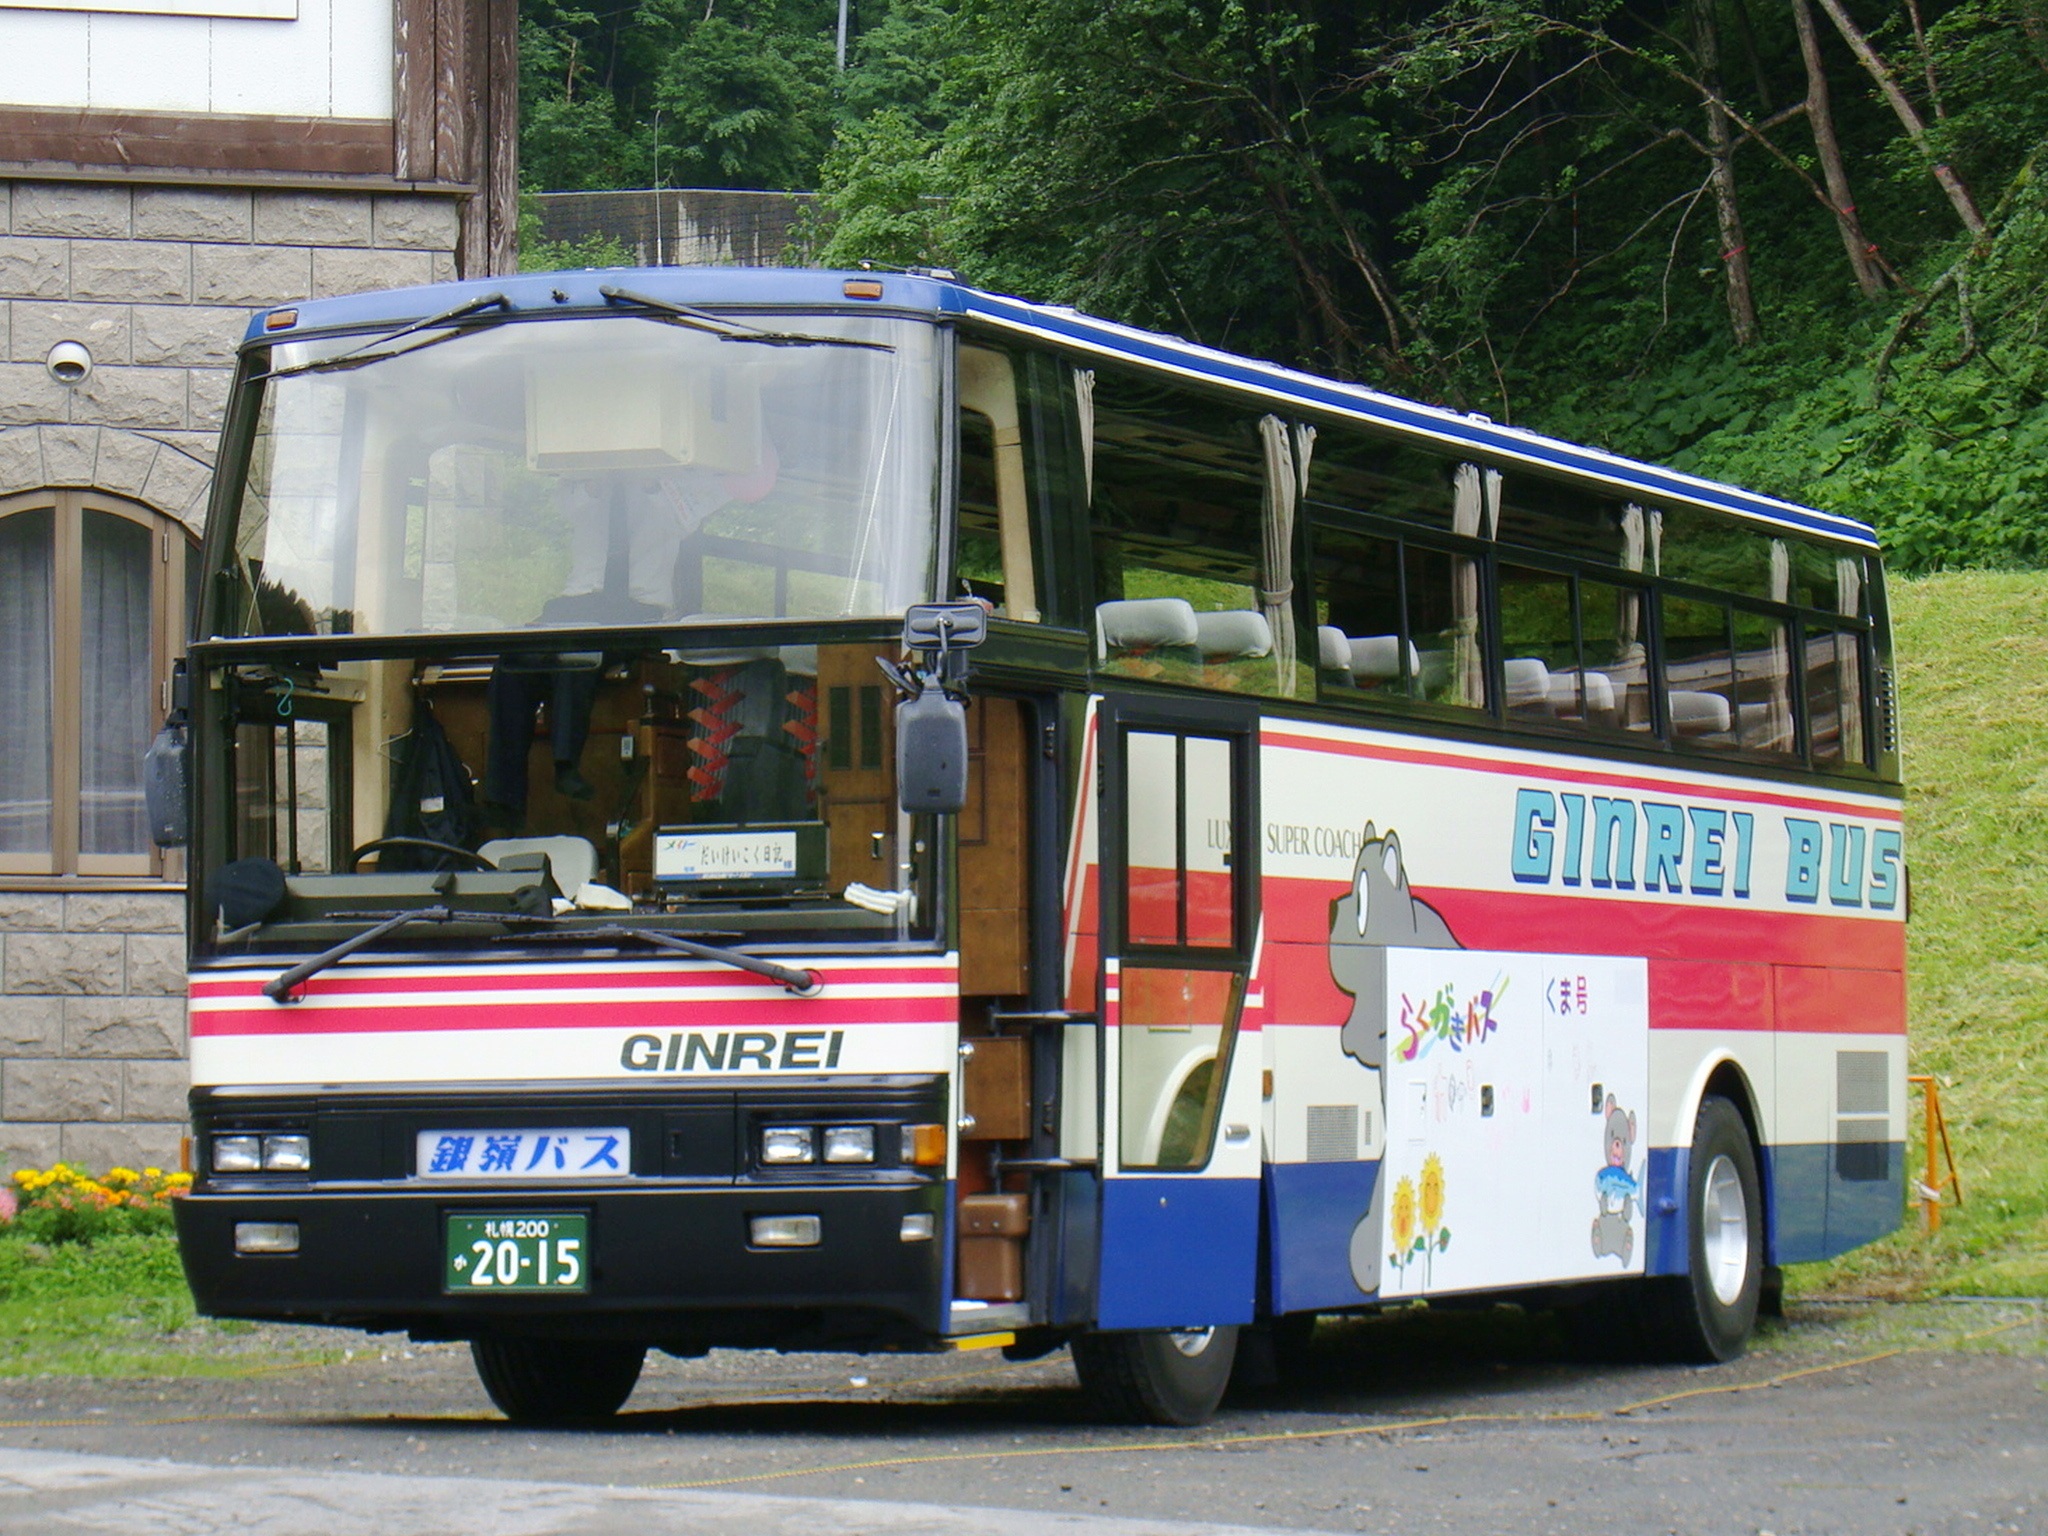
travel, transit, transportation, transport, vehicle, journey, japan, public transport, bus, tour, tourists, public, trolleybus, mass, motorcoach, land vehicle, mode of transport, motorbus, dennis dart